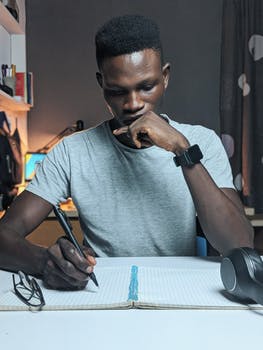
Label: No Watermark